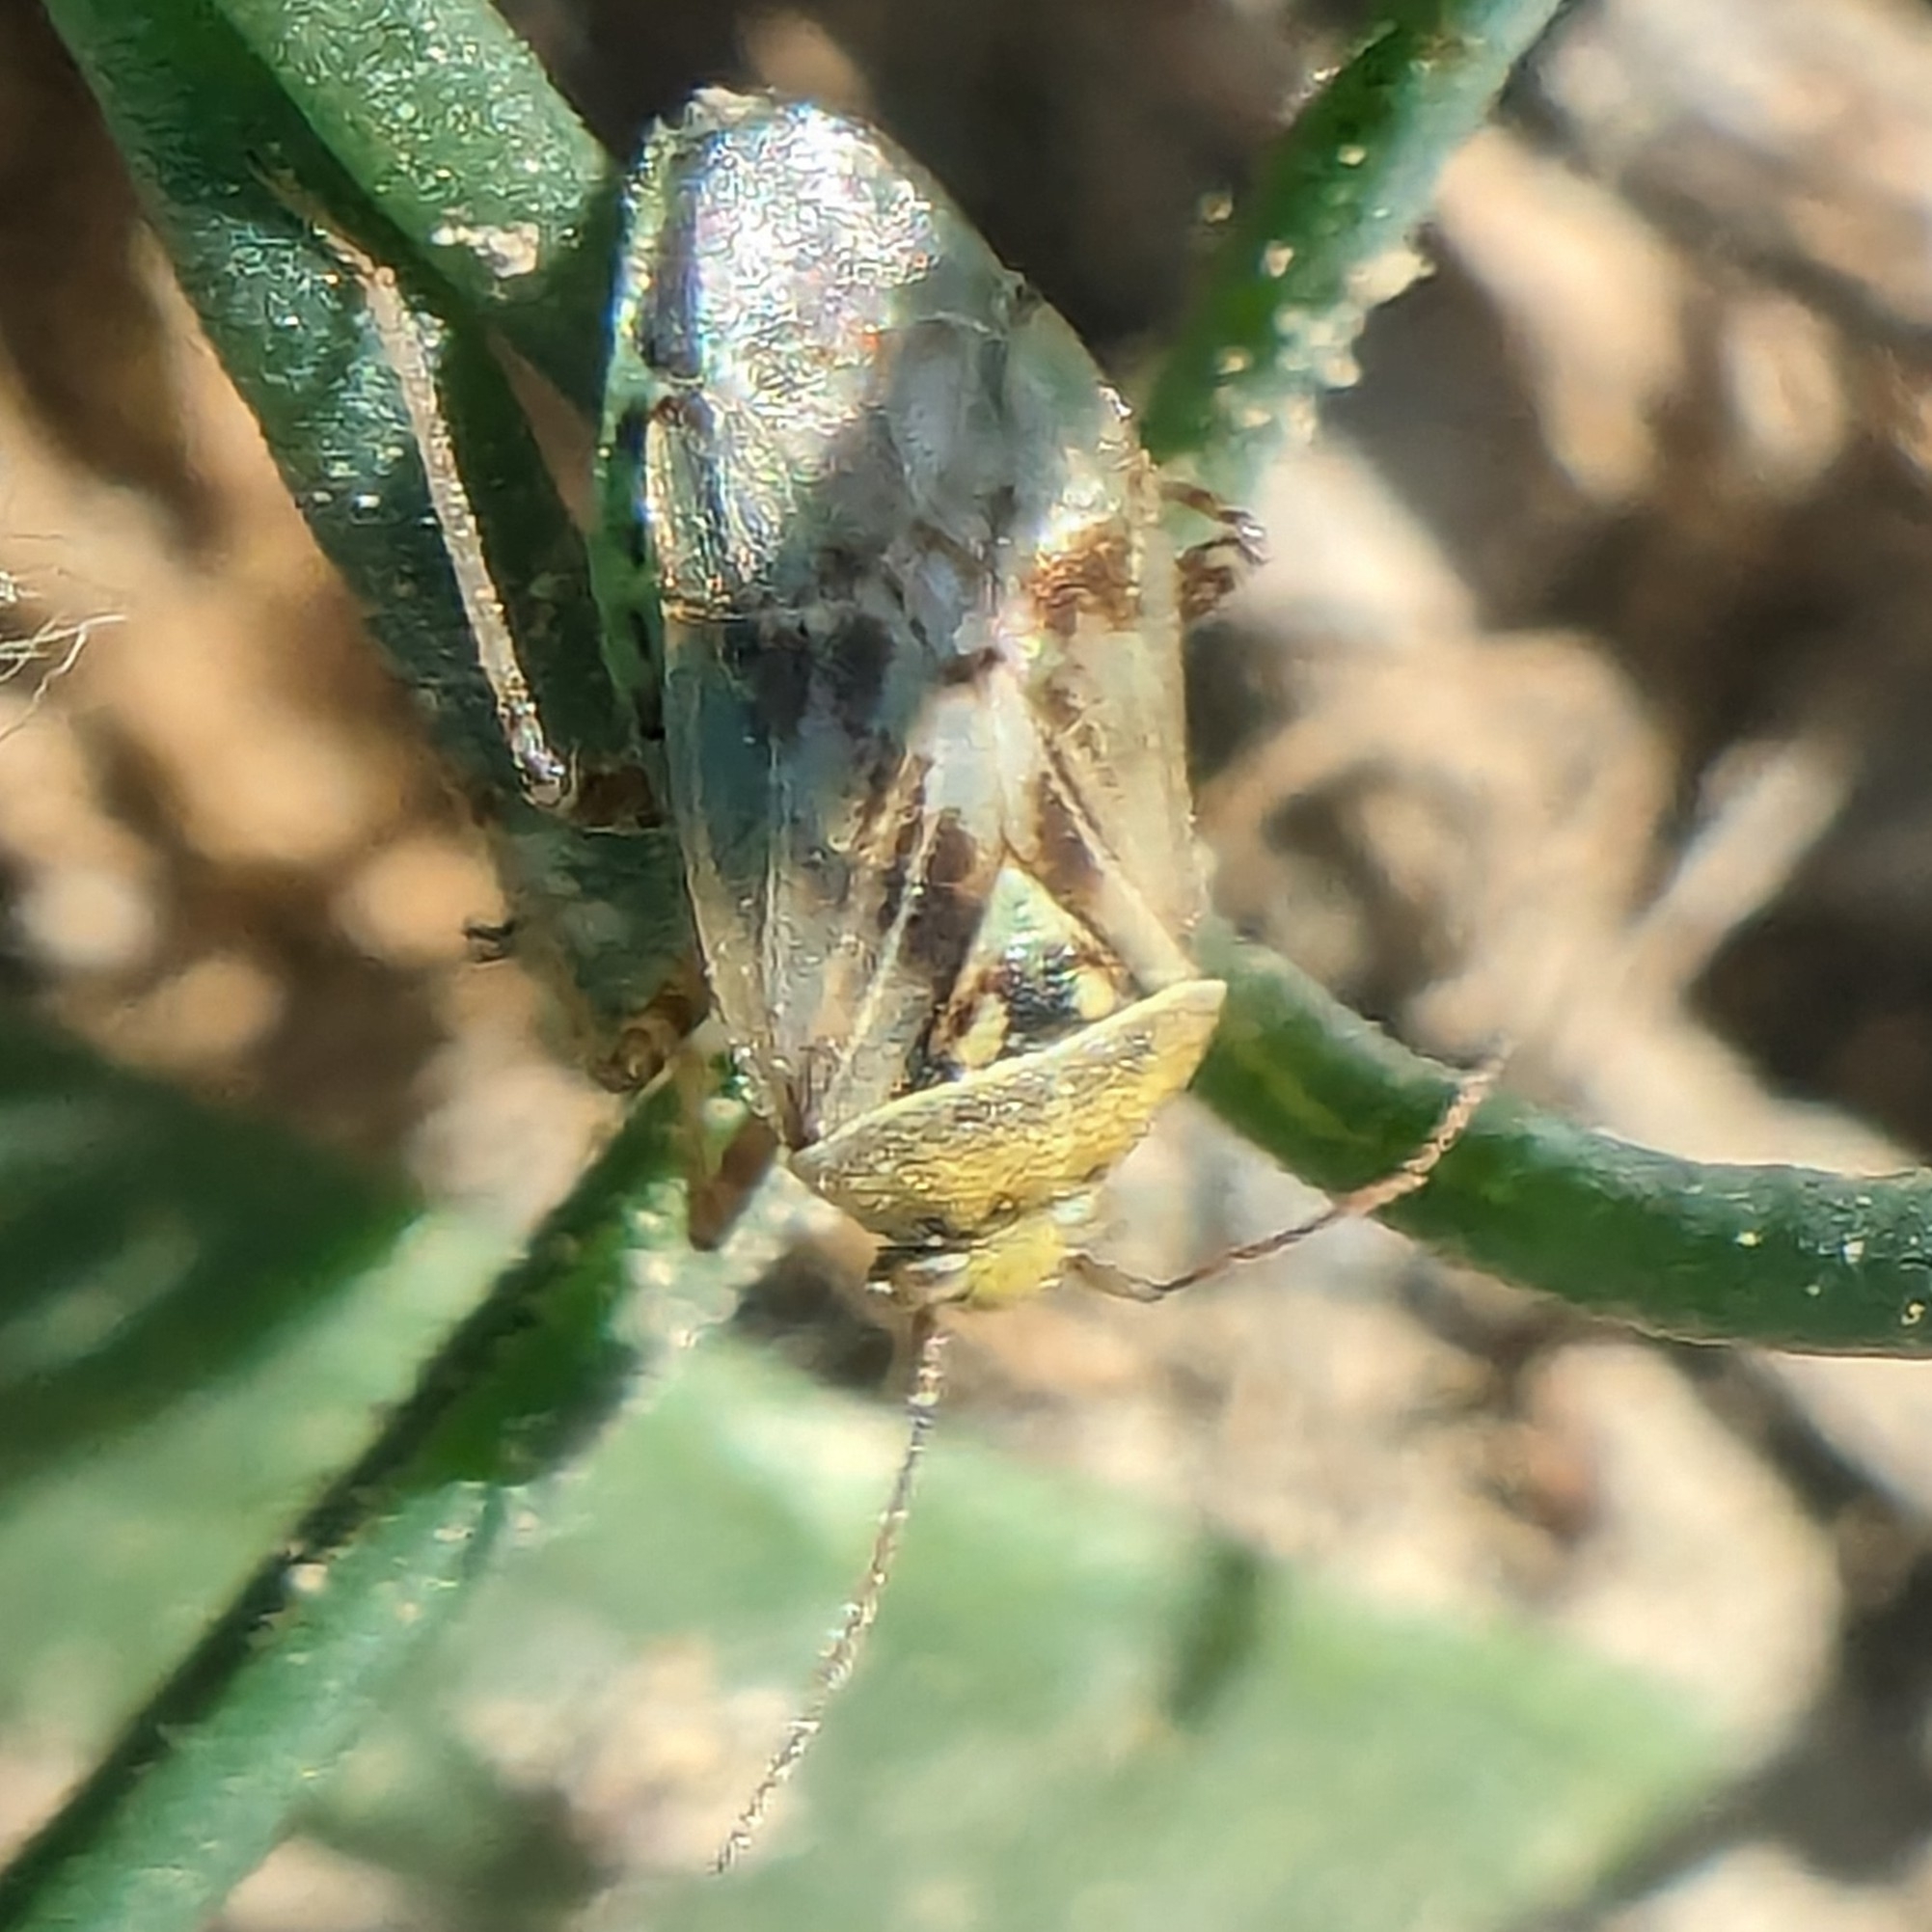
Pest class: lygus_bug